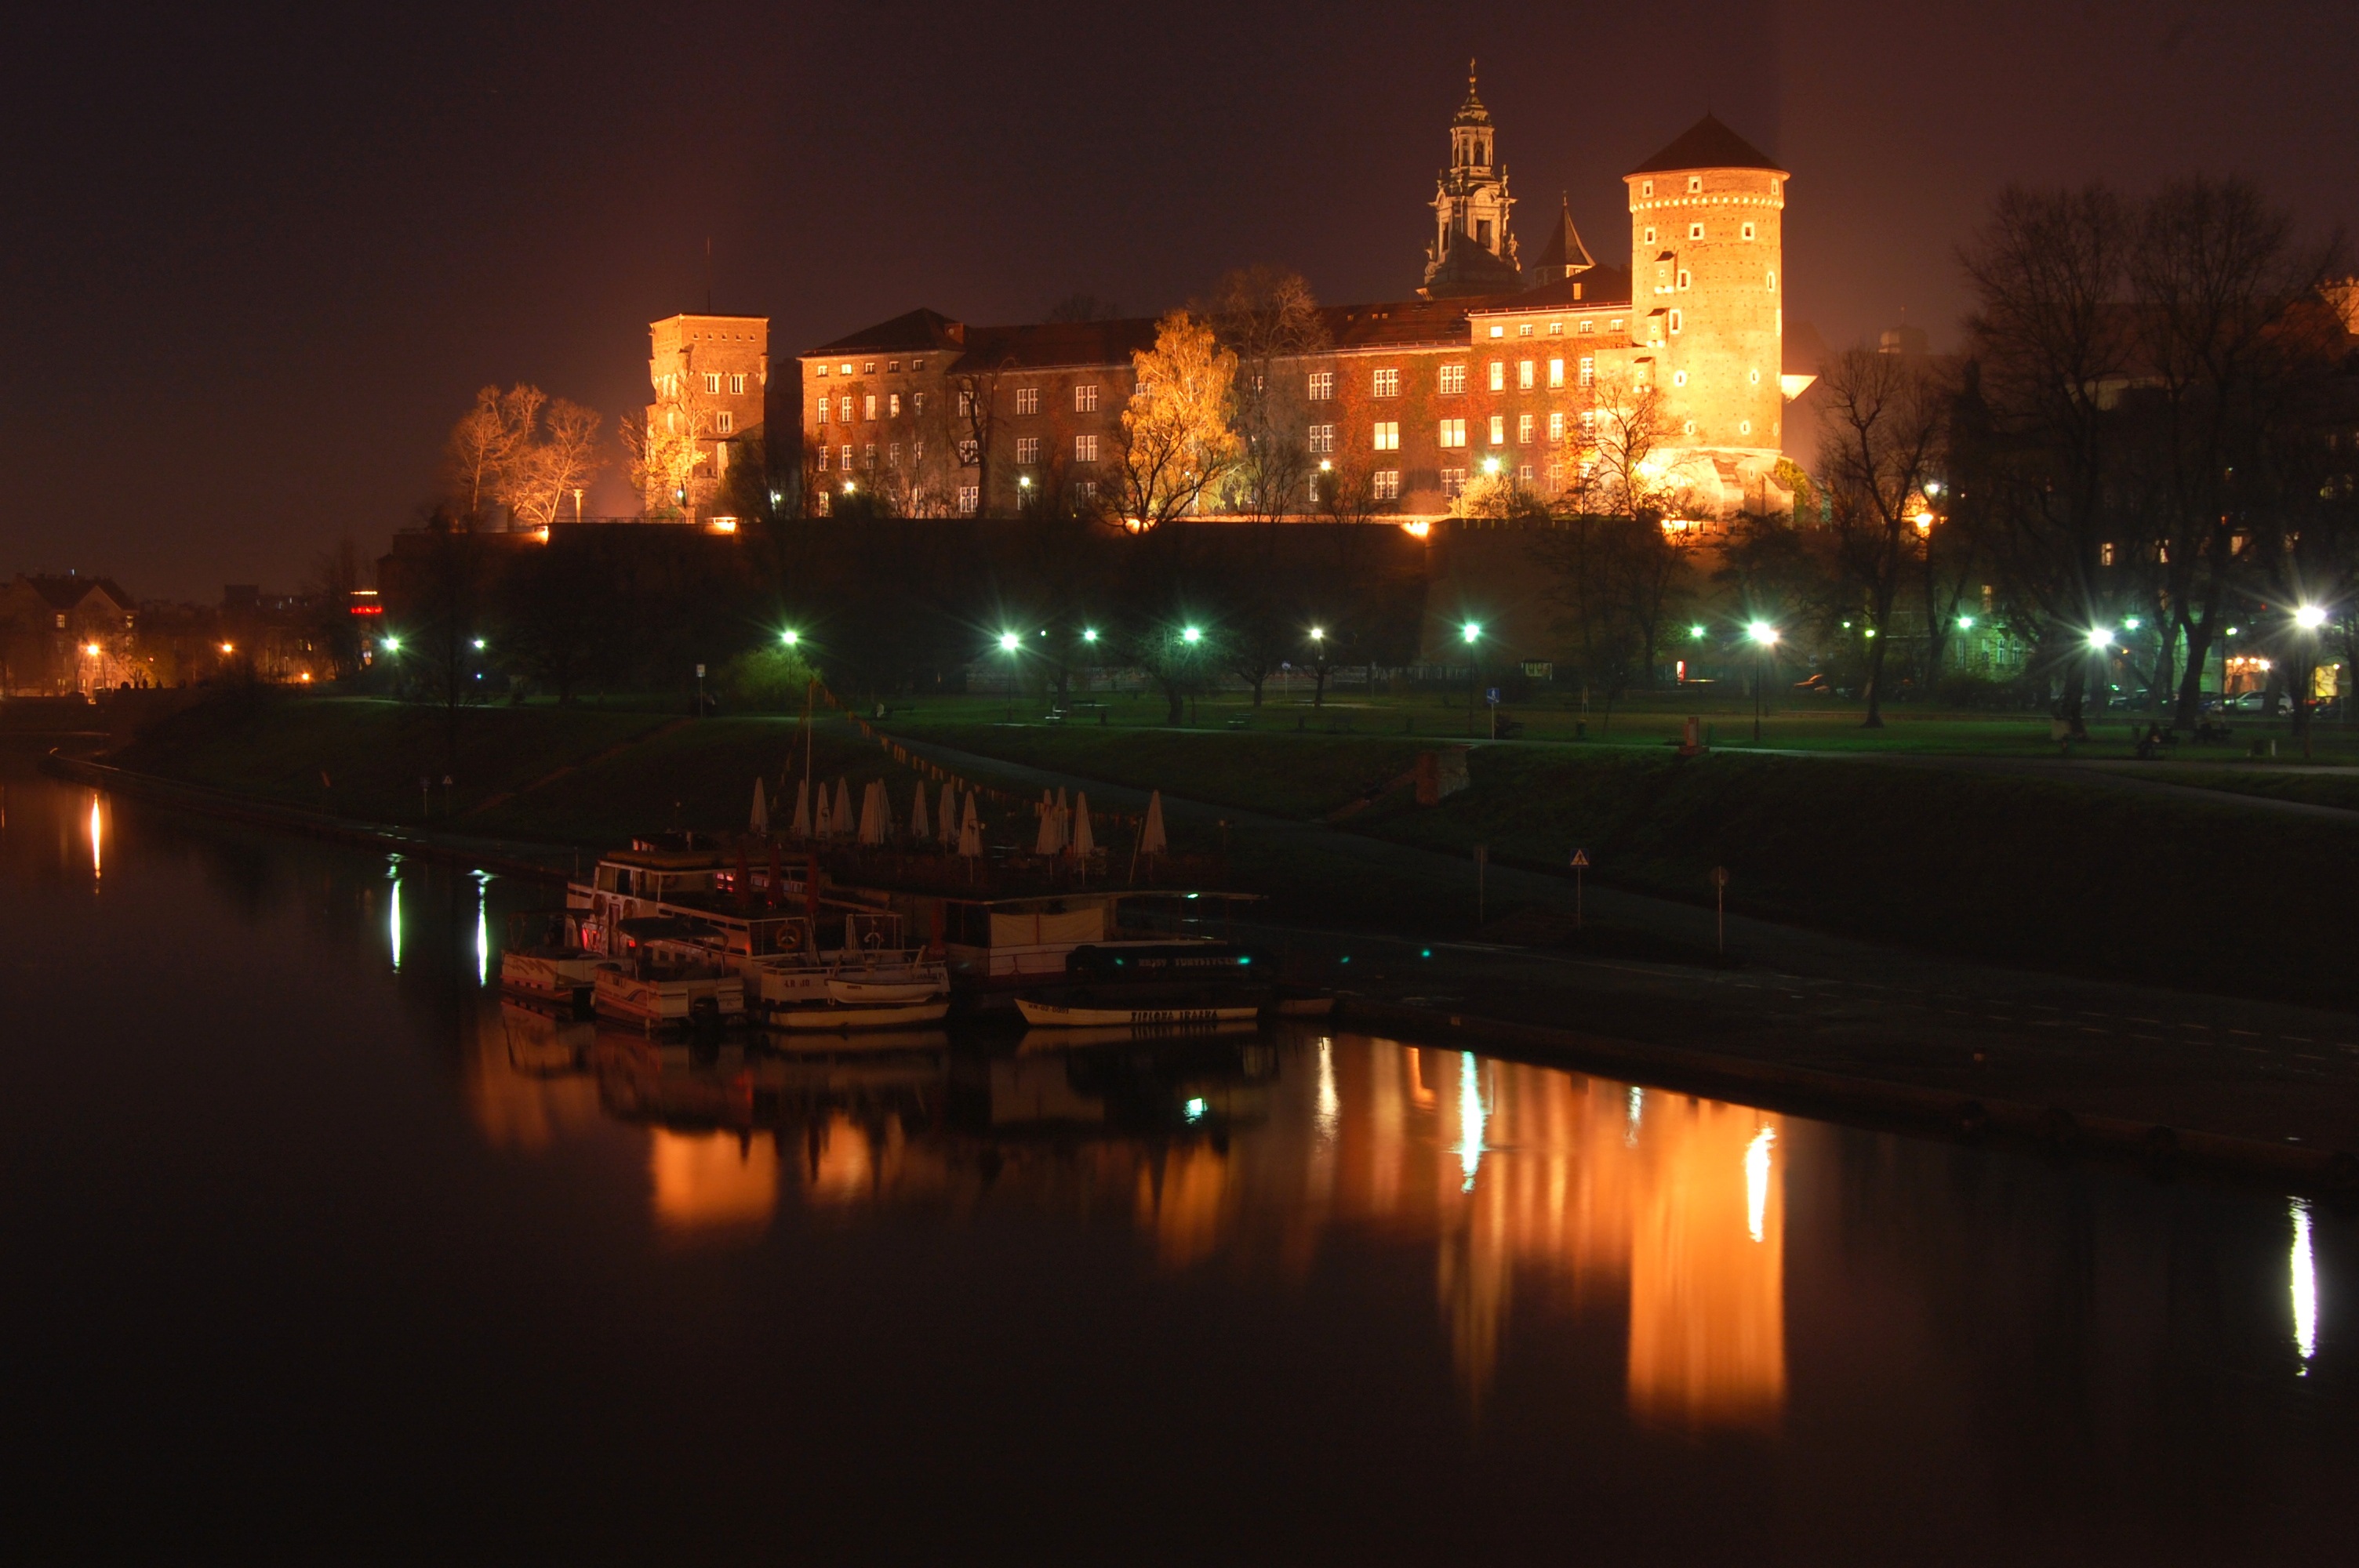
light, architecture, skyline, night, city, river, monument, cityscape, dusk, evening, reflection, castle, landmark, darkness, tourism, poland, krakow, monuments, wawel, wisla, the old town, malopolska, human settlement